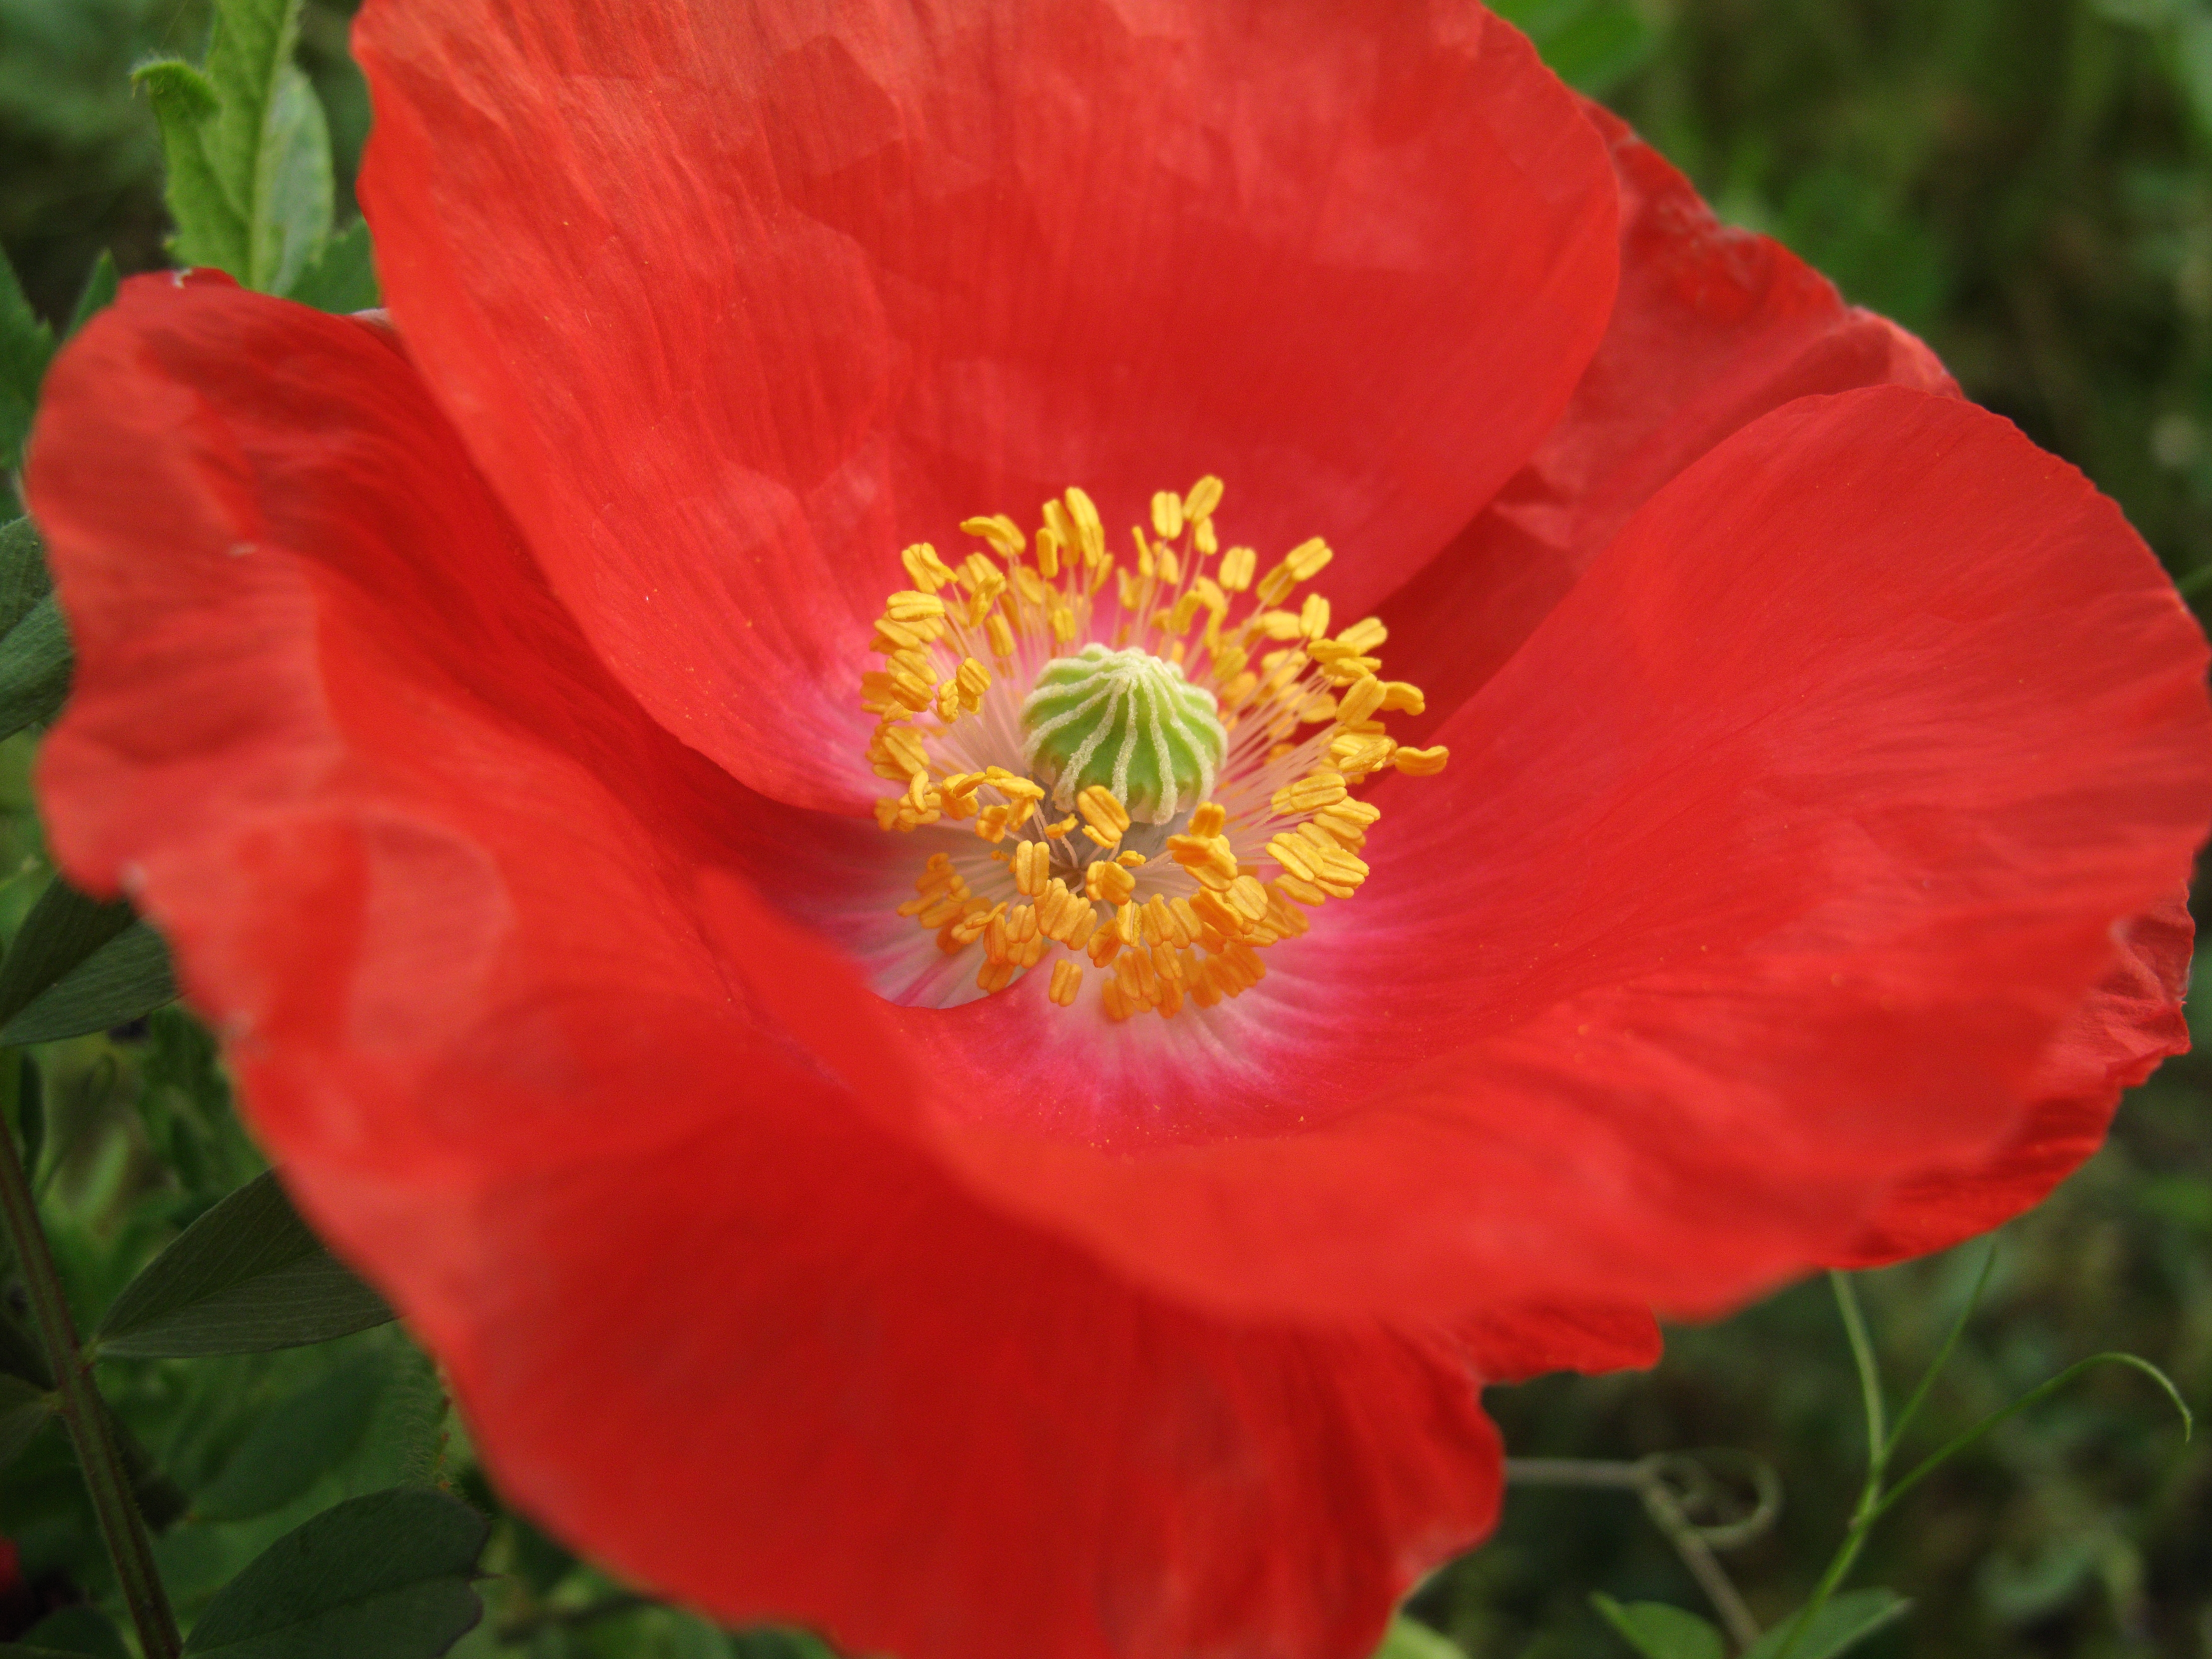
plant, flower, petal, high, flora, hires, poppy, powershot, coquelicot, hi, res, resolution, saitama, g10, papaver, rhoeas, cornpoppy, shirleypoppy, cornrose, ushijima, kasukabe, flowering plant, annual plant, land plant, poppy family